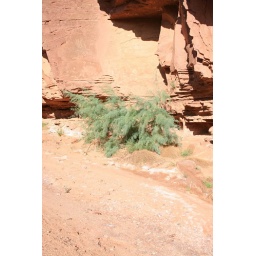
in person it's much redder and much greener...in plant